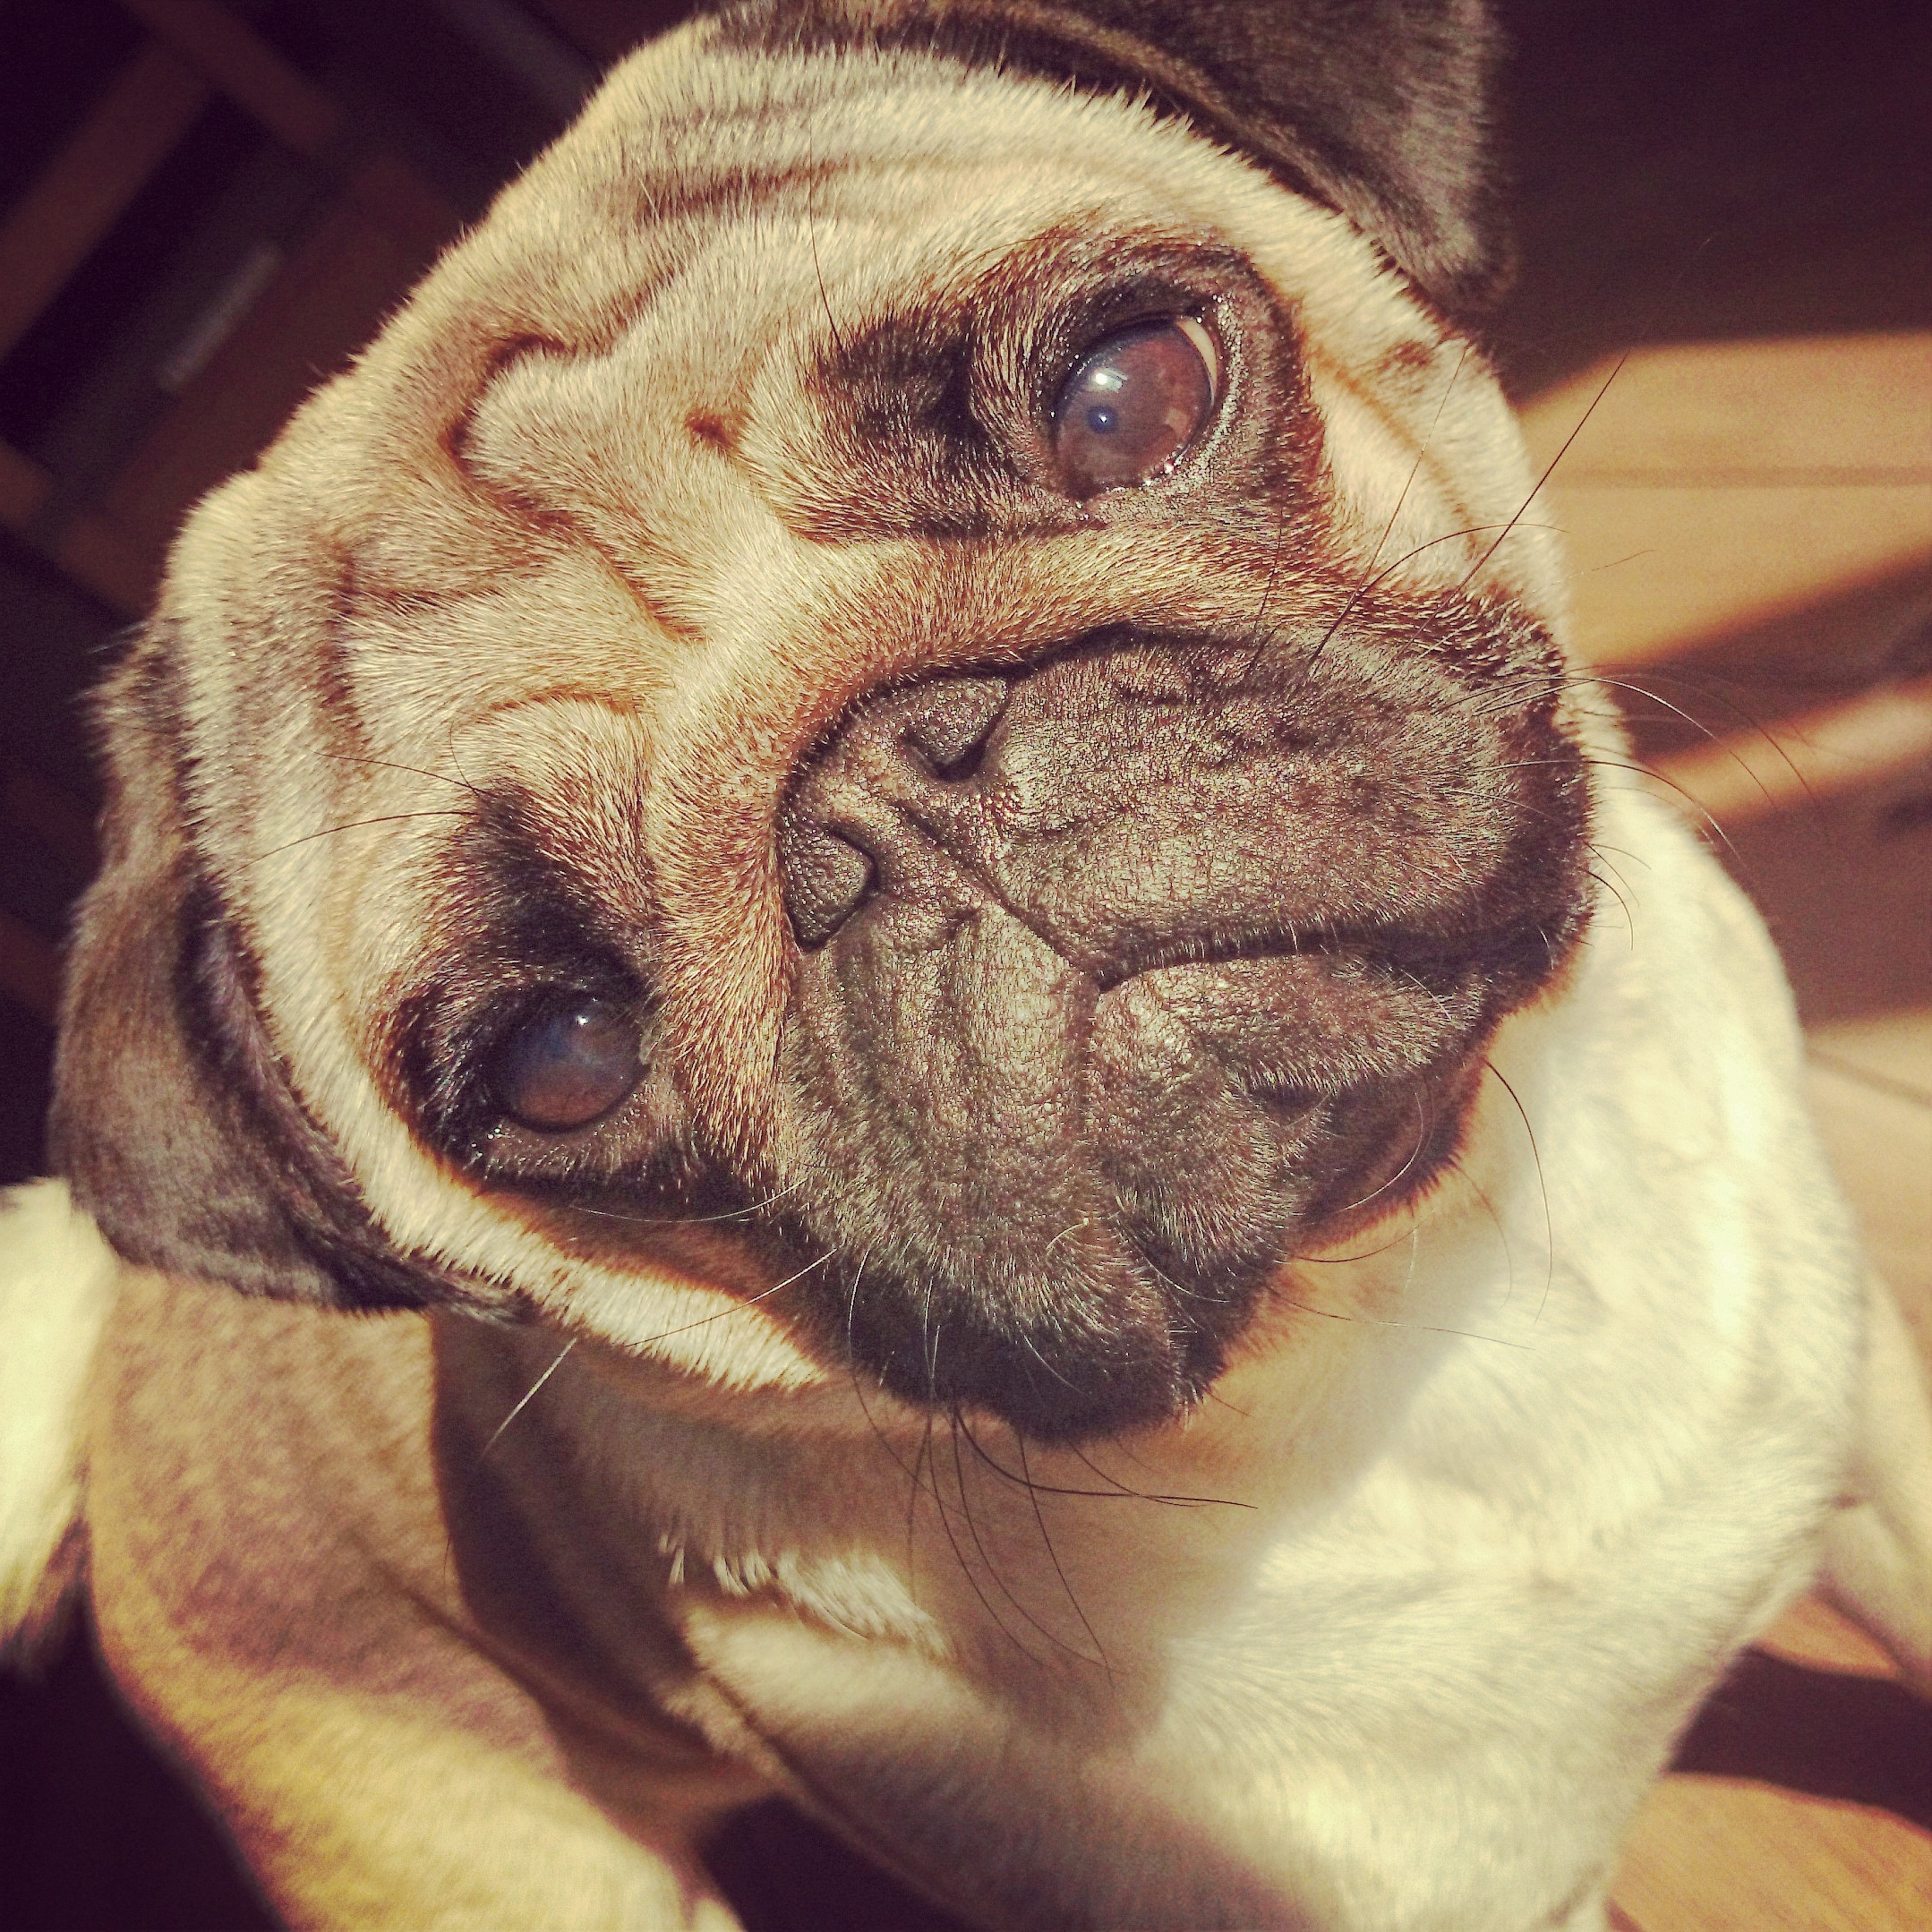
puppy, dog, animal, pet, fur, coat, mammal, friend, bulldog, pug, close up, thoroughbred, nose, snout, animals, vertebrate, breed, doggy, a friend of man, pure breed dog, old english bulldog, dog like mammal, olde english bulldogge